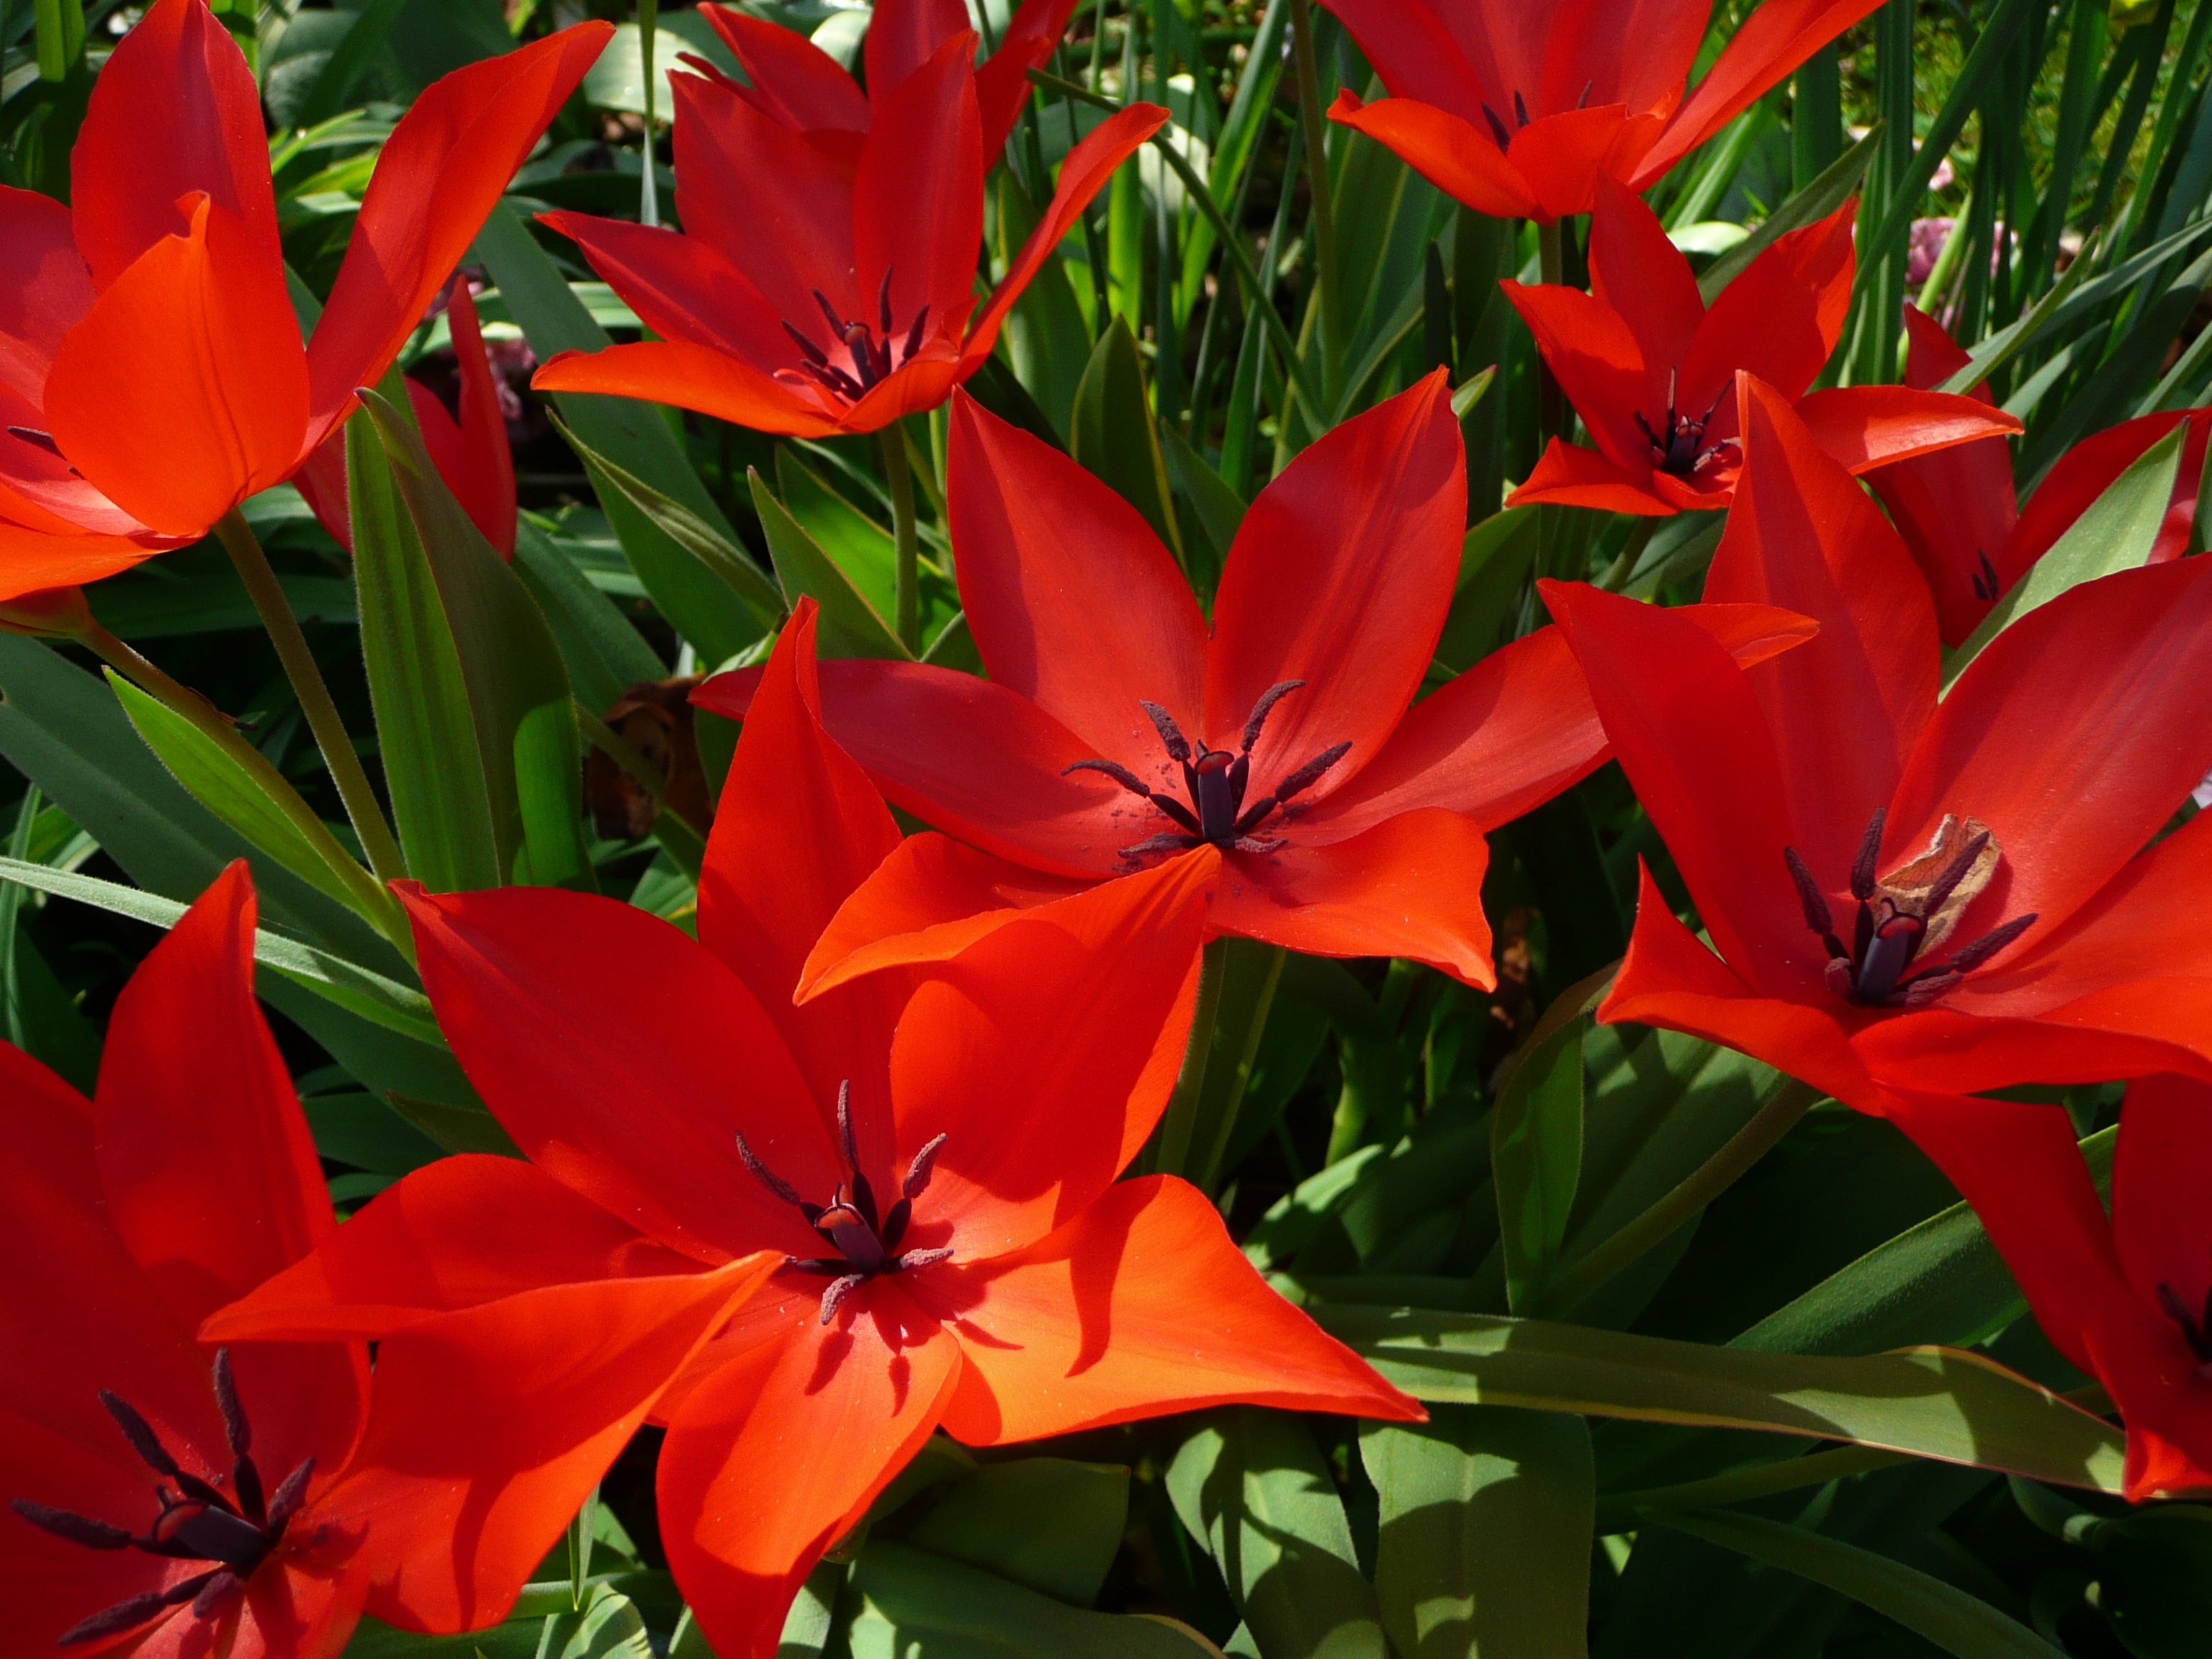
plant, flower, petal, tulip, red, botany, garden, flora, lily, macro photography, flowering plant, lily family, orange lily, land plant